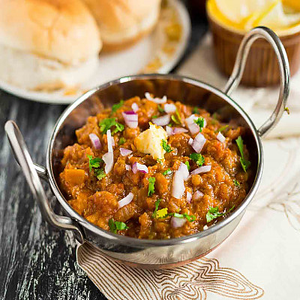
Dish: pavbhaji